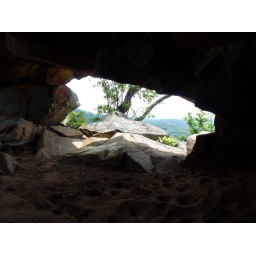
Sand castle in the sky